Diego de Almagro

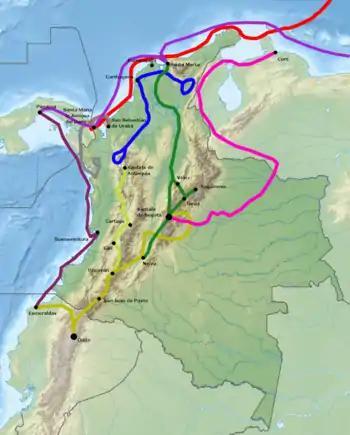
Conquest of Colombia Route by Diego de Almagro shown in

Diego de Almagro, now in his late thirties, arrived in the New World on June 30, 1514, with the expedition that Ferdinand II of Aragon had sent under the leadership of Dávila. The expedition arrived at the city of Santa María la Antigua del Darién, Panama, where many other future conquistadors were already assembled, among them Francisco Pizarro.